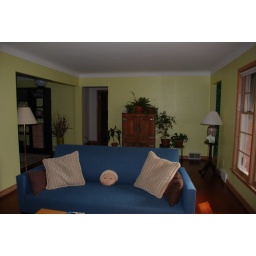
still needs a pic for over the ice chest and diff. table and lamp near entrance; all in progress